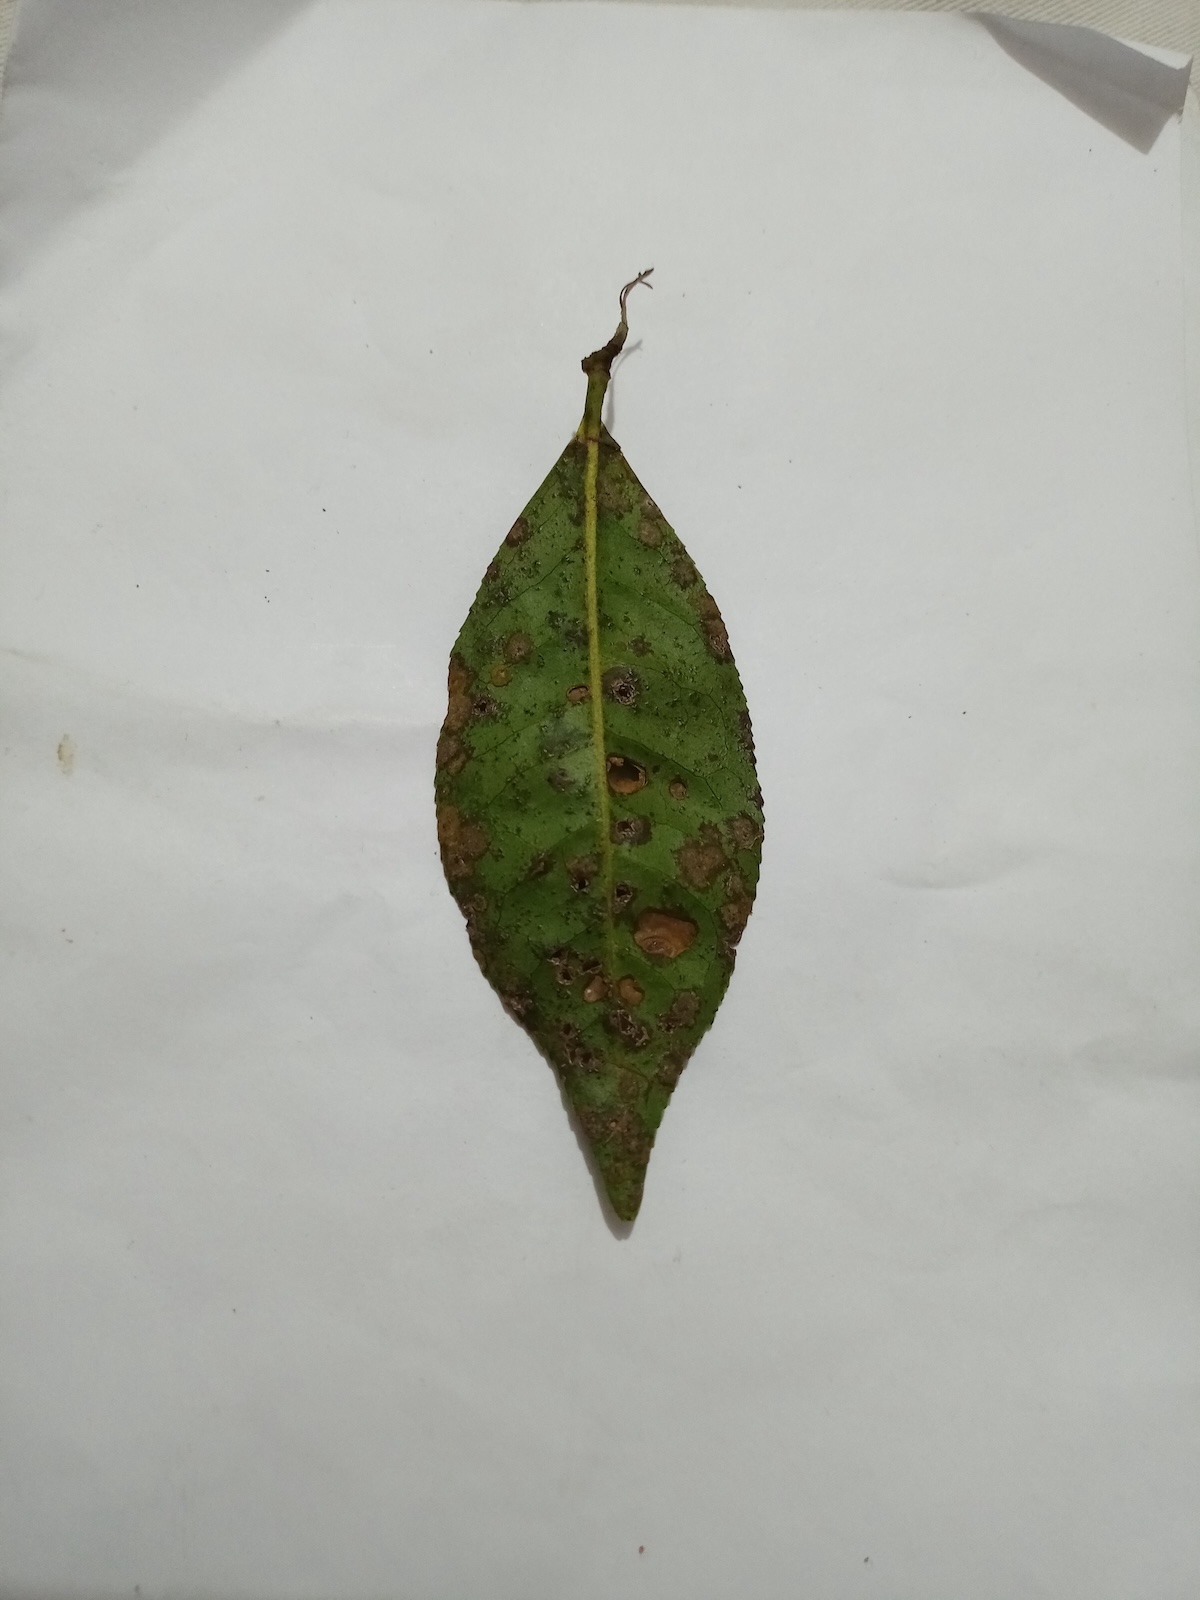
Label: Tea algal leaf spot